Women in piracy

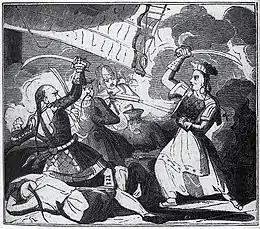

Although the majority of pirates in history have been men, there are around a hundred known examples of female pirates, about forty of whom were active in the Golden Age of Piracy. Some women have been pirate captains and some have commanded entire pirate fleets. Among the most powerful pirate women were figures such as Zheng Yi Sao (1775–1844) and Huang Bamei (1906–1982), both of whom led tens of thousands of pirates.